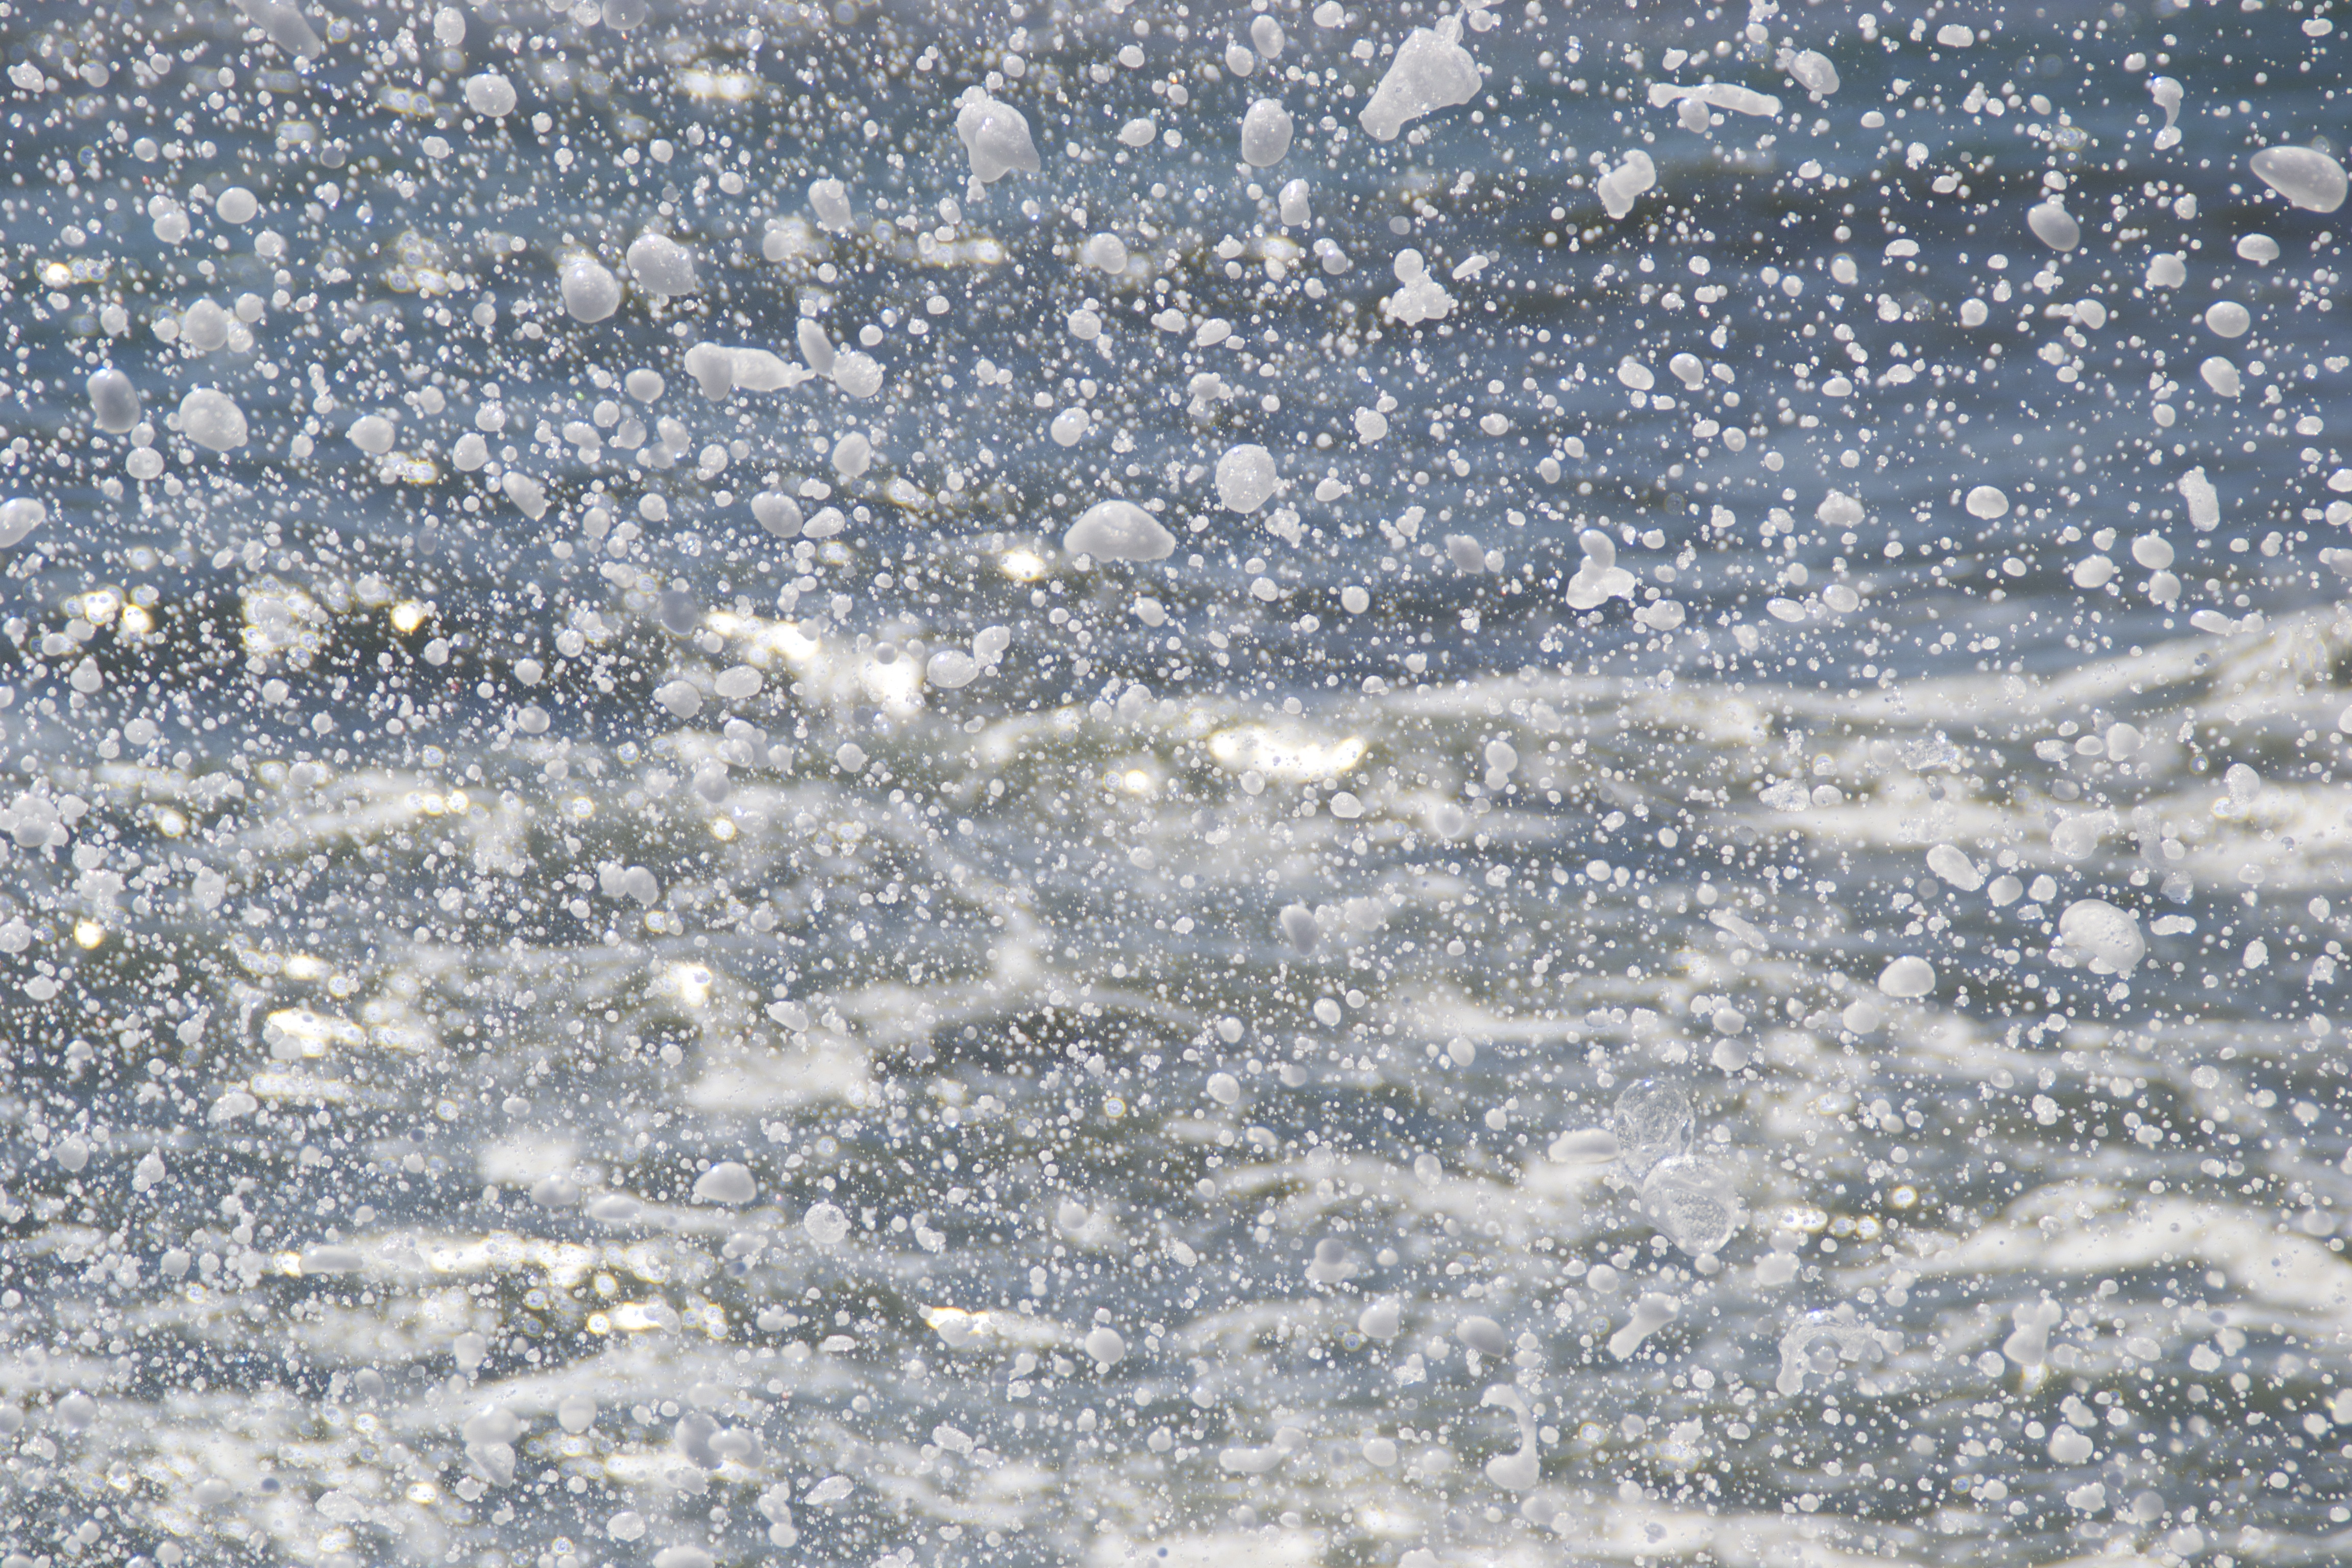
water, snow, winter, wave, frost, flock, ice, weather, drip, blow, freezing, wind wave